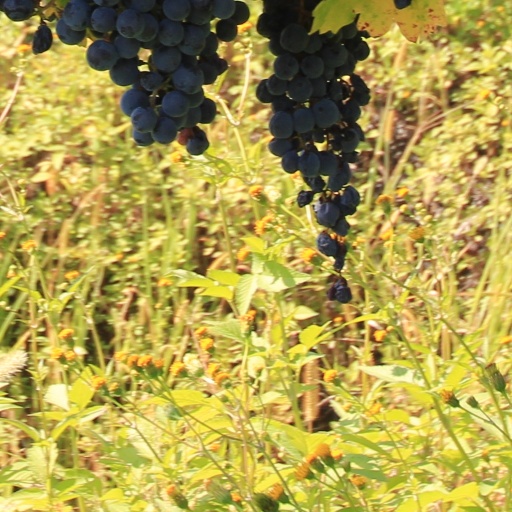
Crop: grape